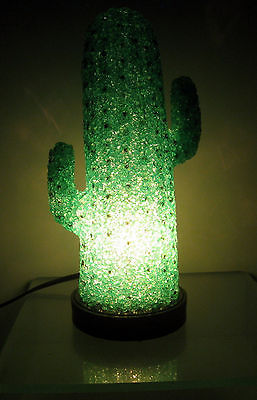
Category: lamp